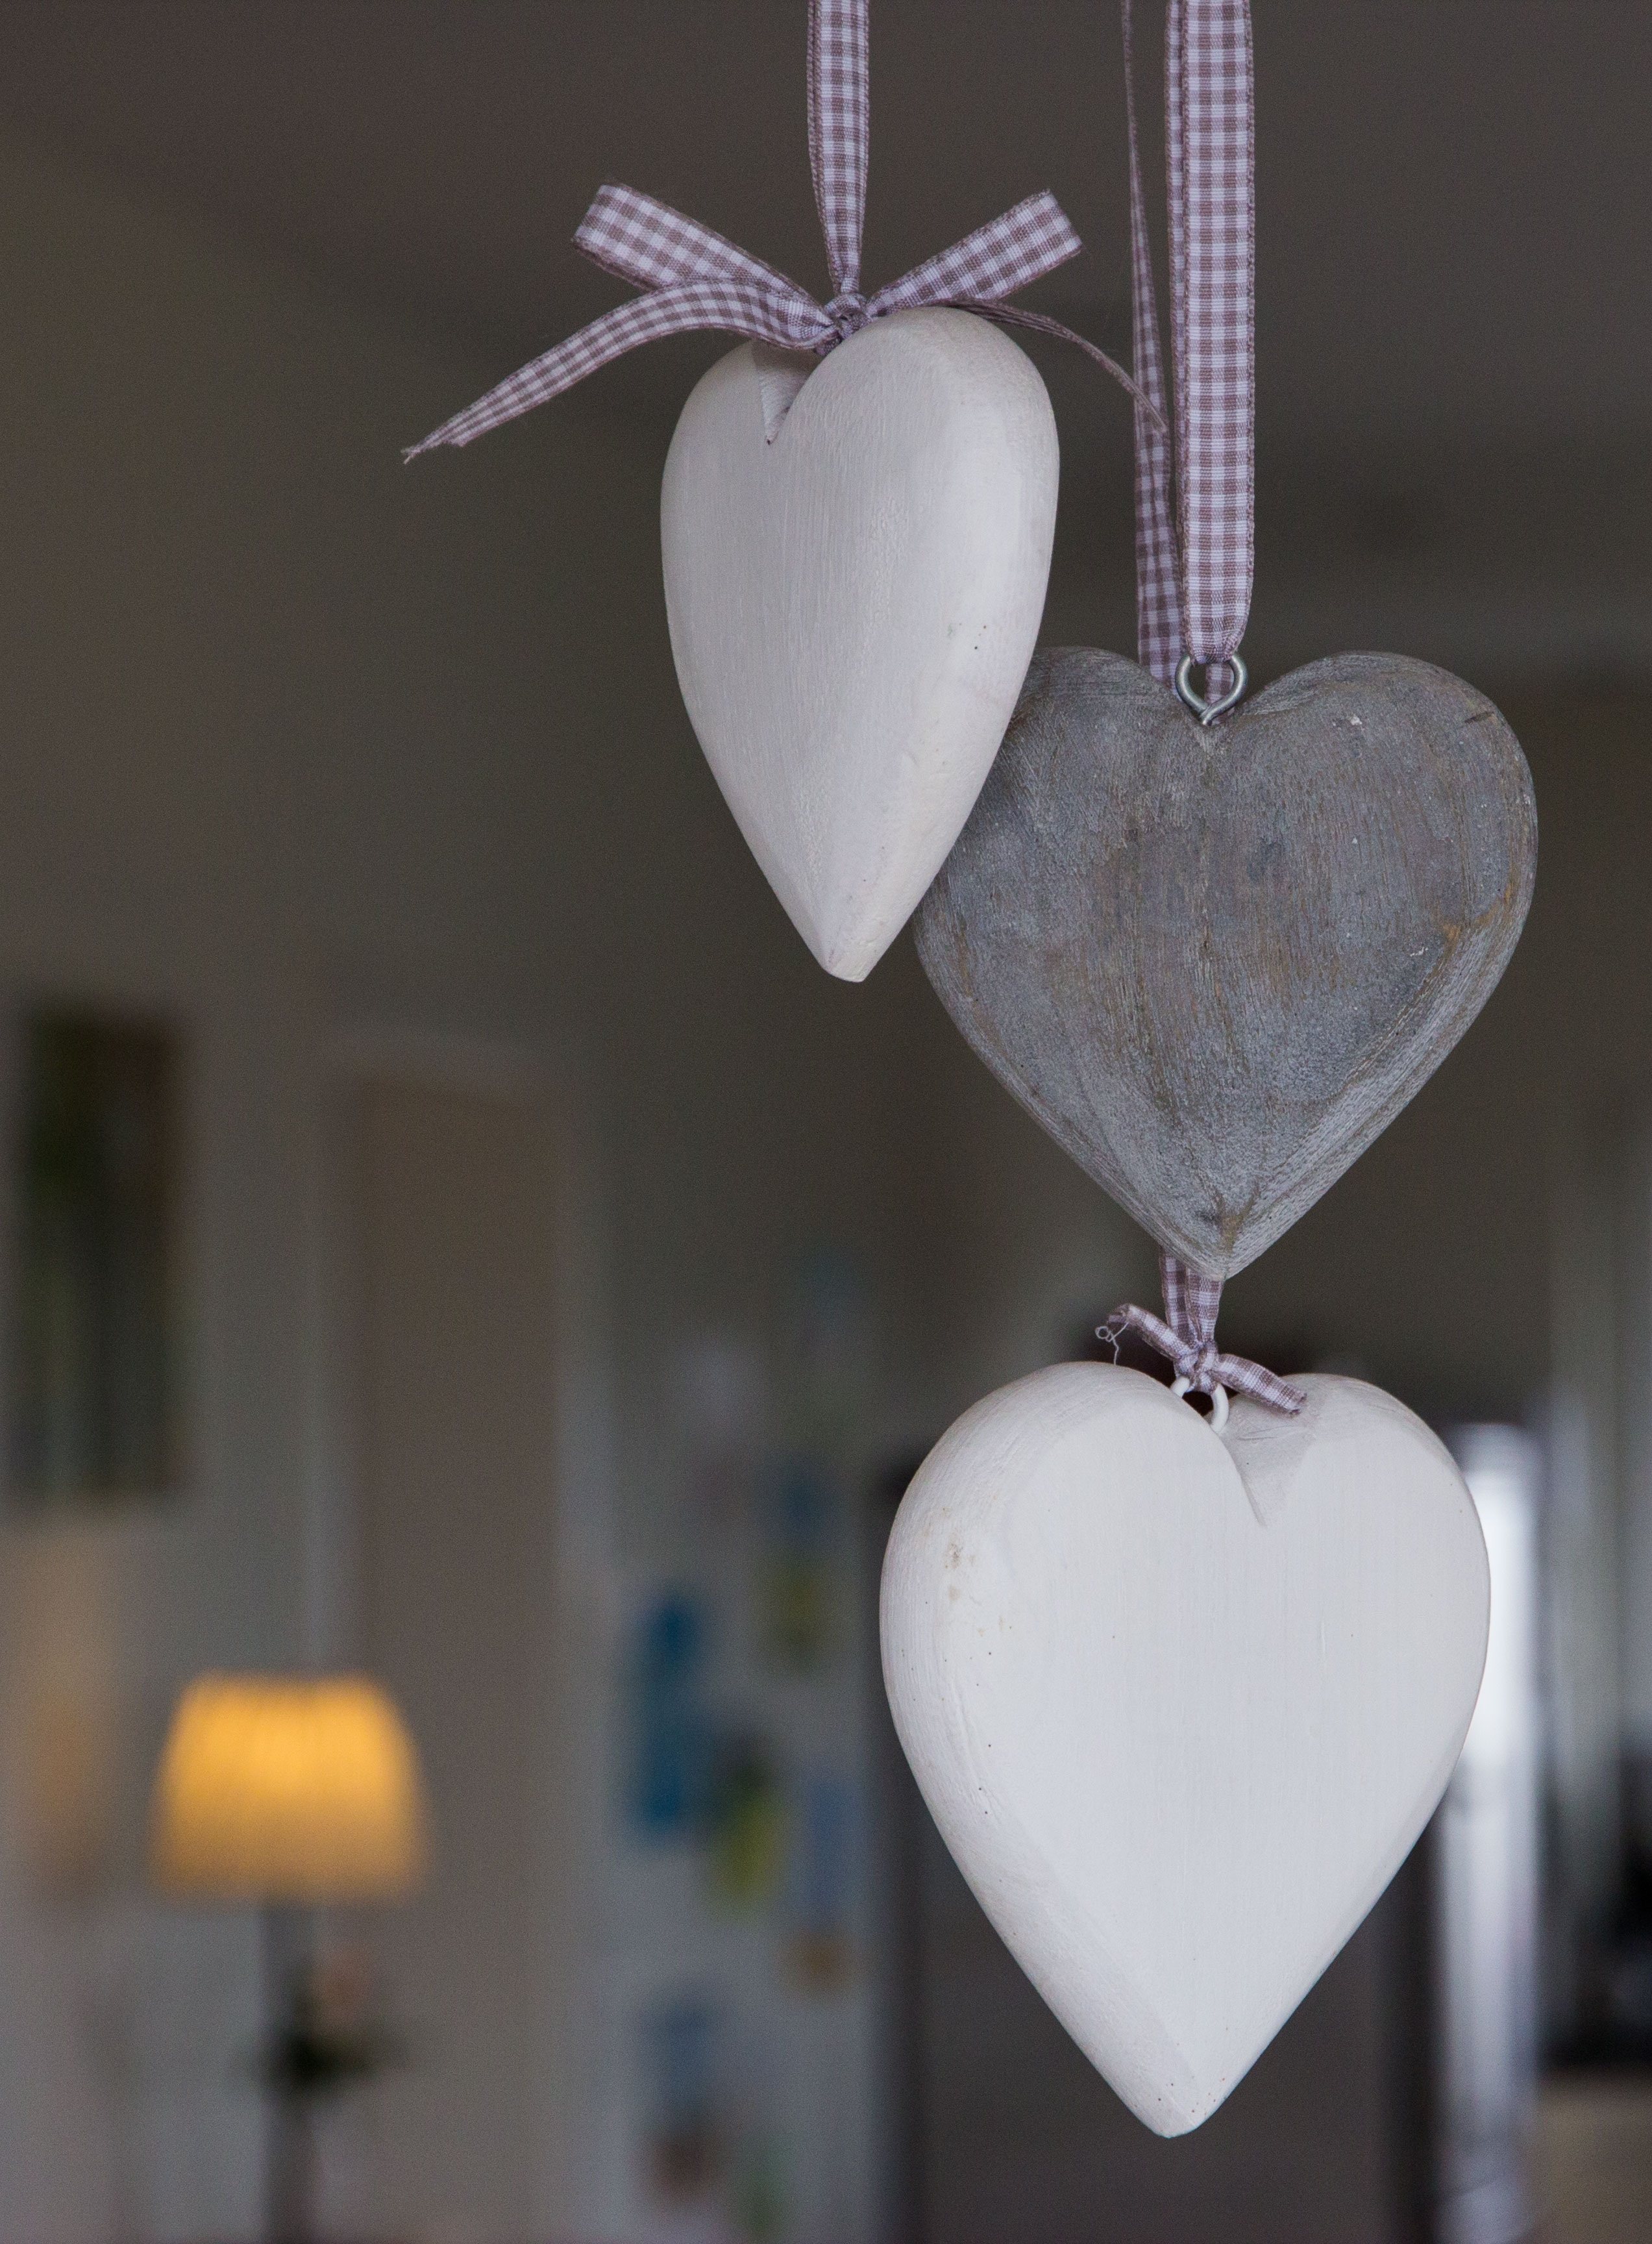
wood, white, flower, love, heart, decoration, romantic, close, lighting, deco, light fixture, organ, decode close up, wooden heart, centrepiece, dekoherz